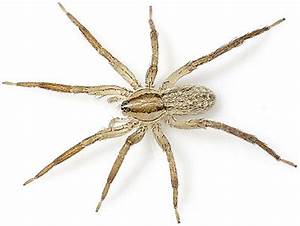
Label: ragno